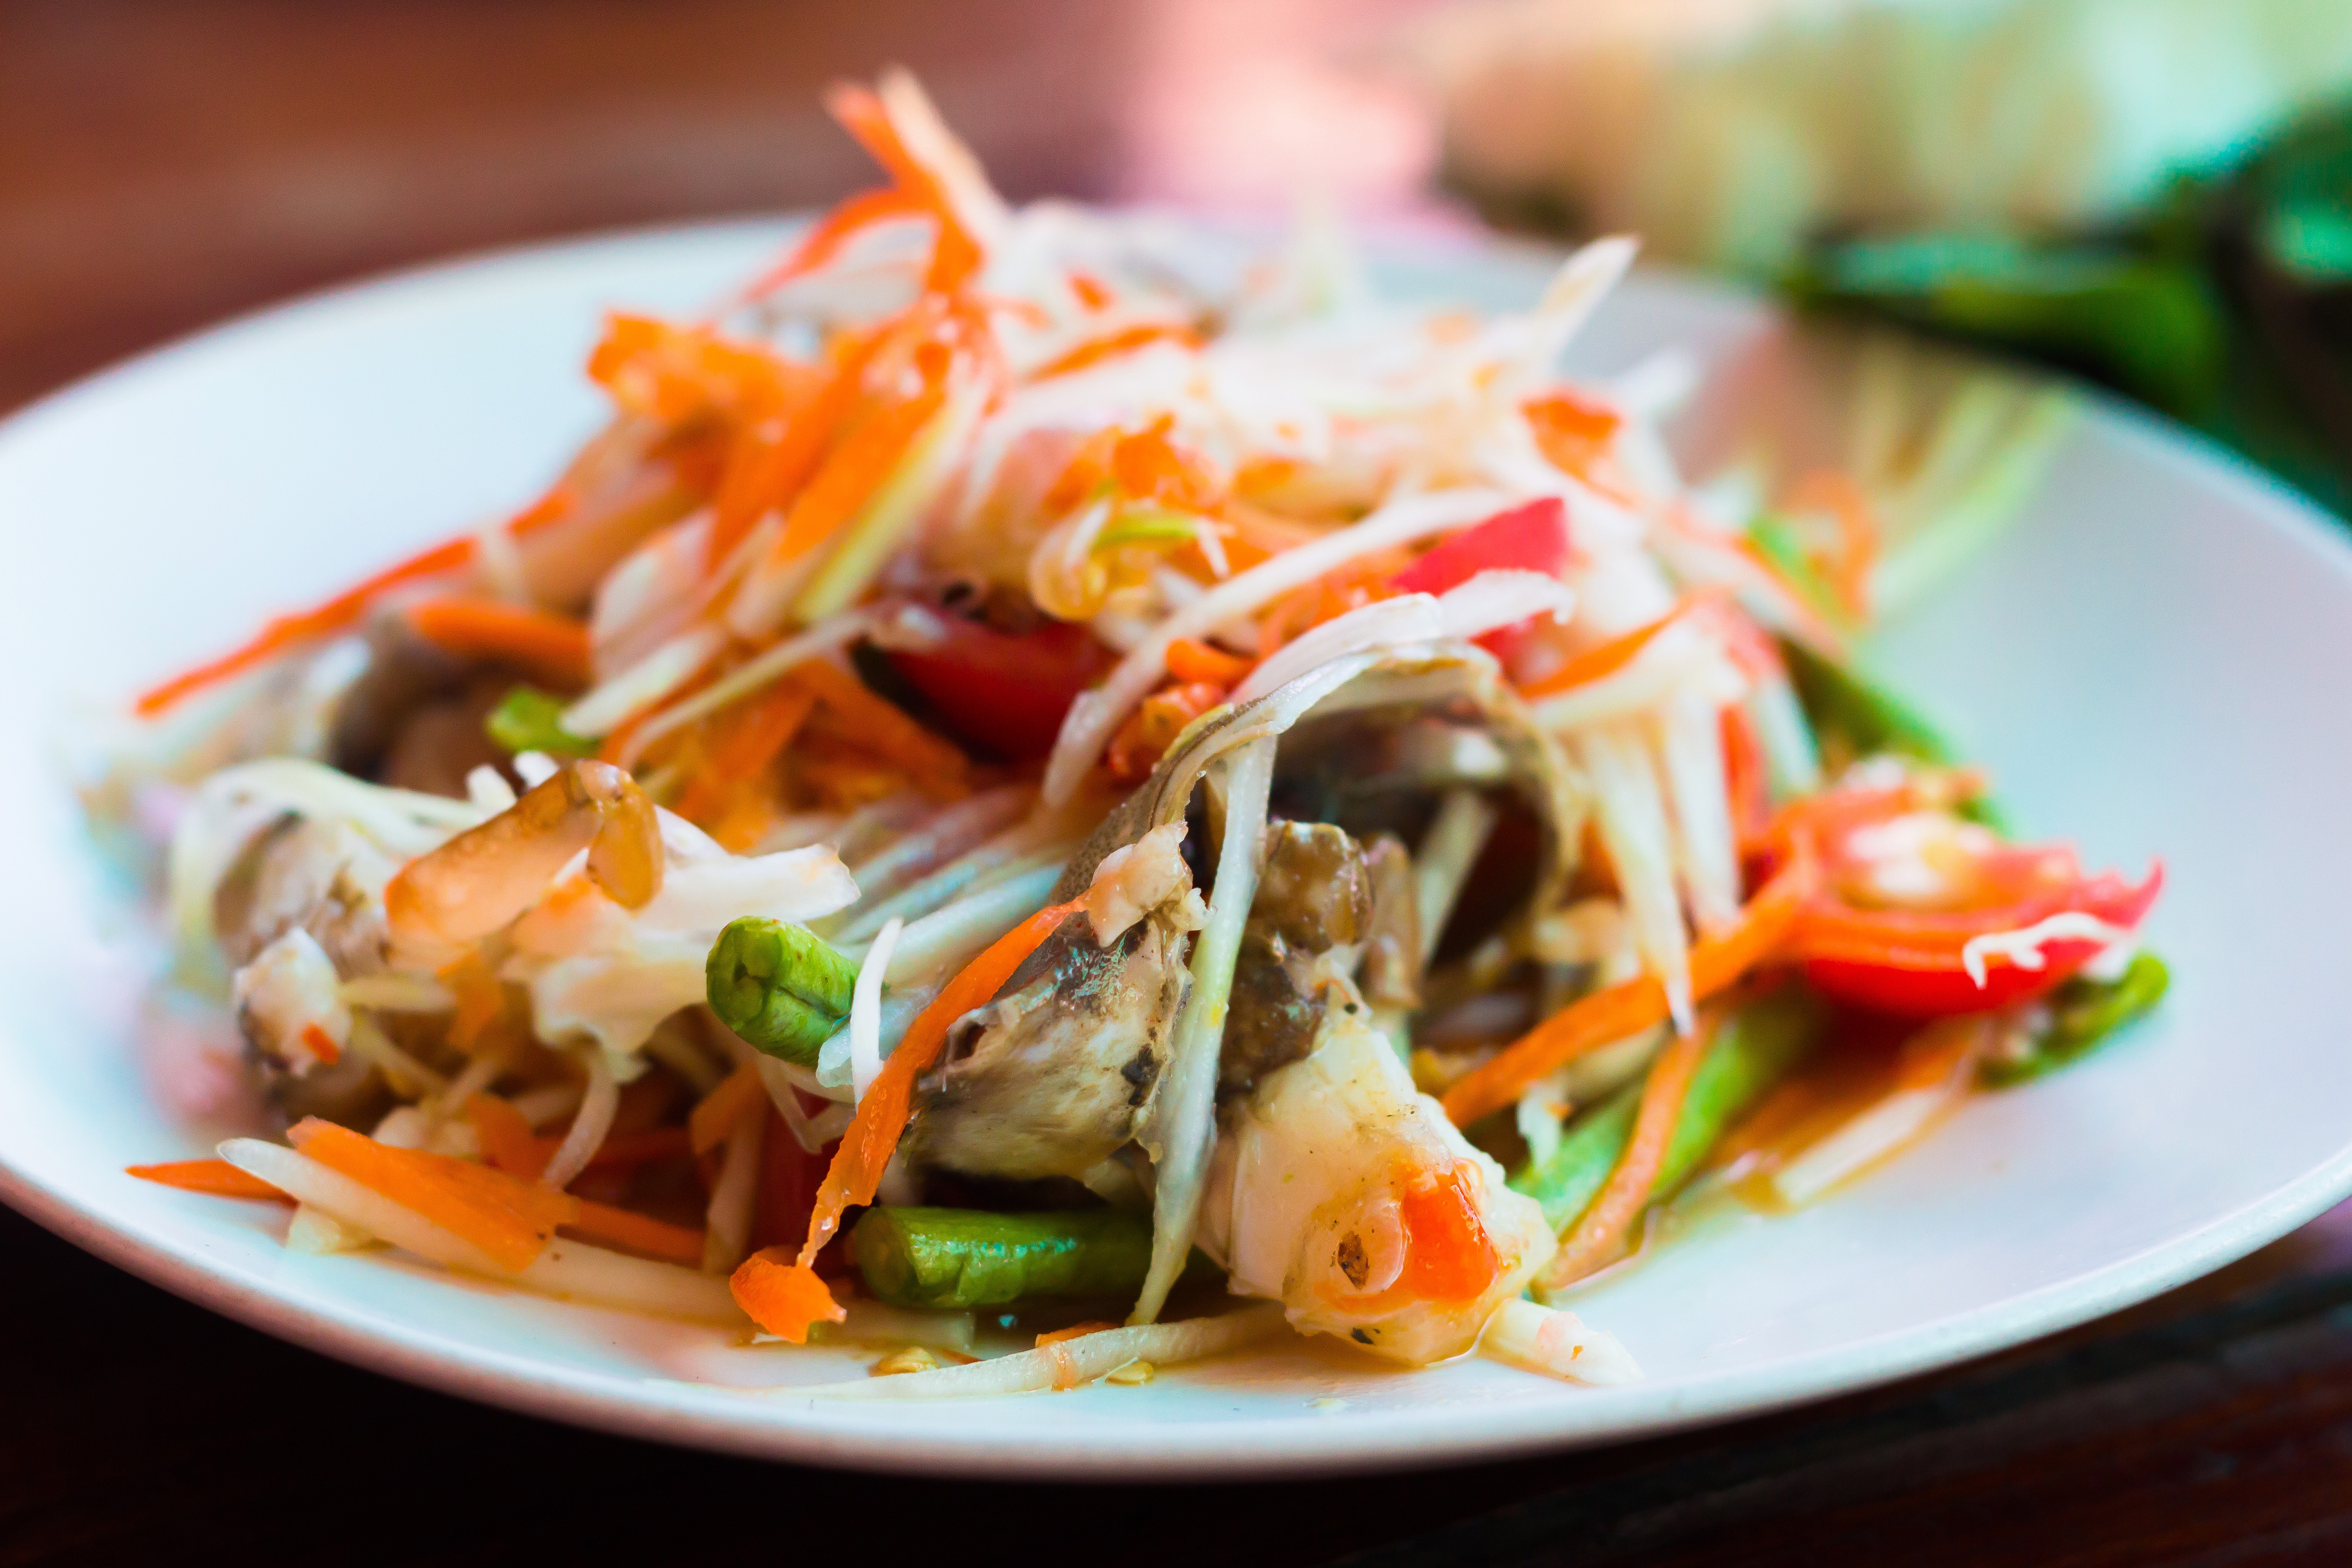
dish, meal, food, salad, produce, plate, seafood, cuisine, close up, asian food, pad thai, thai food, chinese food, cellophane noodles, southeast asian food, green papaya salad